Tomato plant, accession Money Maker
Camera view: tilt-top (135 deg); turntable rotation: 120 degrees
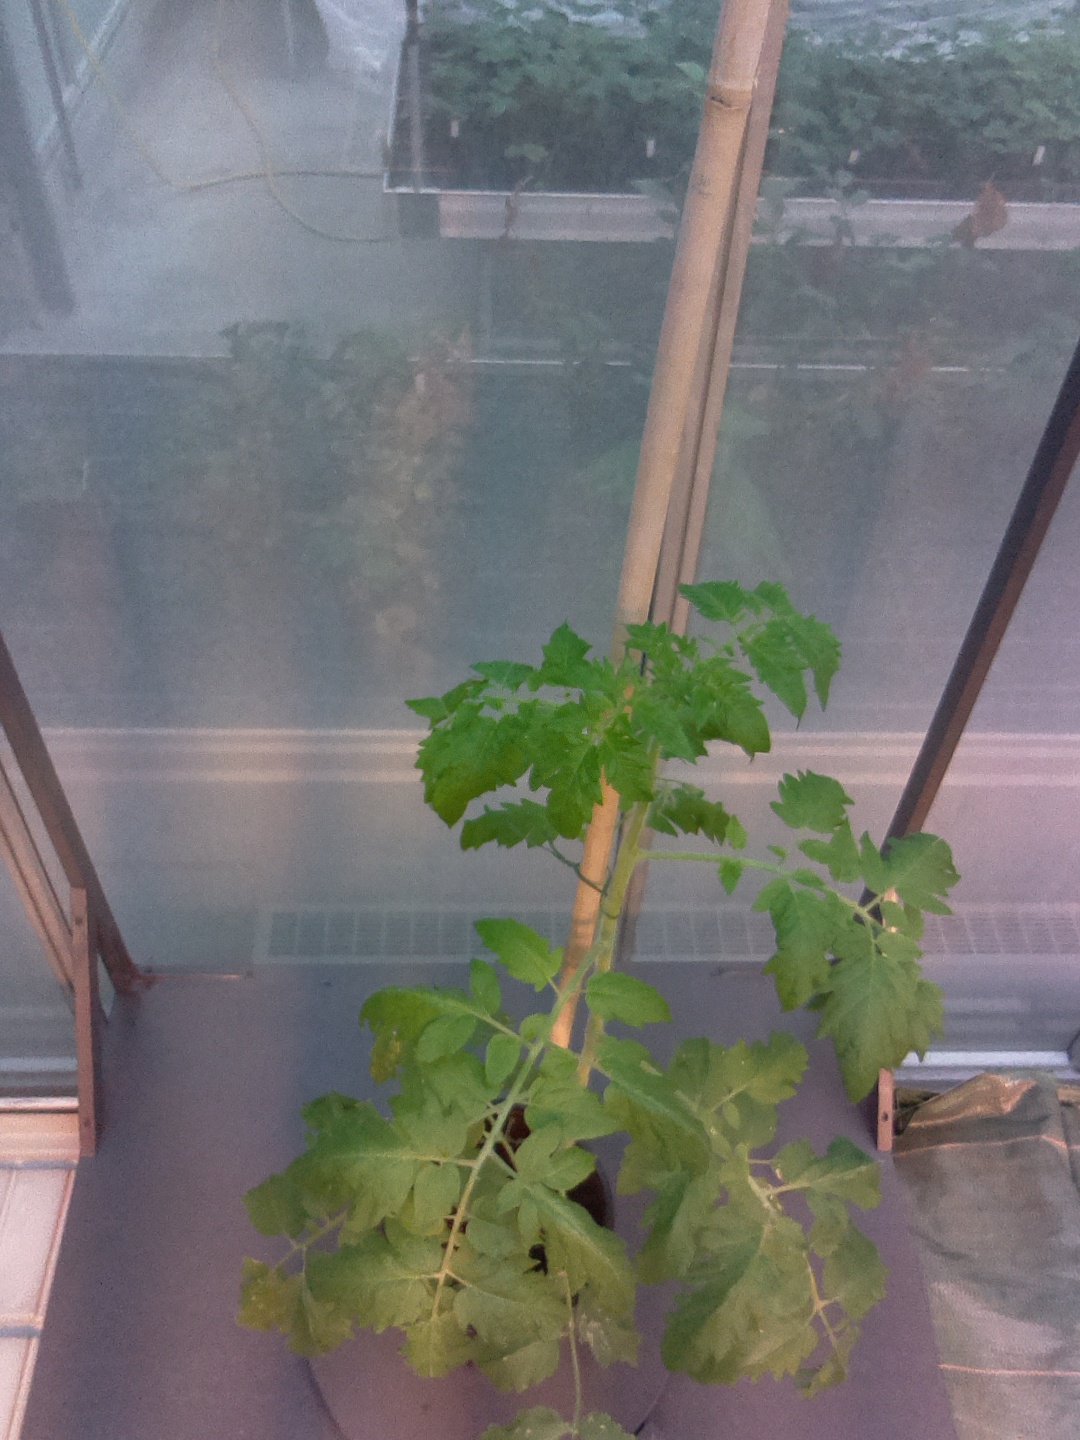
BBCH growth stage 53: 3 inflorescences visible